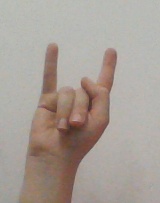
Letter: la